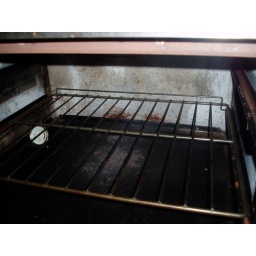
oven in kitchen - rusting and filthy